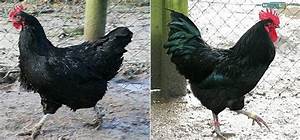
Label: gallina